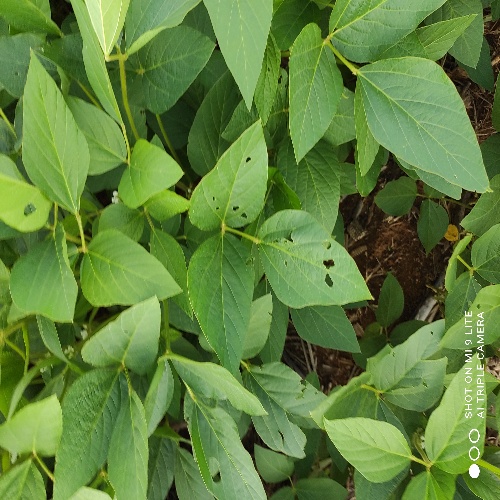
Label: Caterpillar